Zacapu

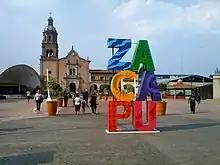
Zacapu

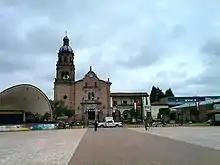
Santa Ana Church

Zacapu ("Place of Stones"), is a city and surrounding municipality in the Nahuatzen mountains of Michoacán, Mexico. It is located at . The municipality has an area of . Geographic features in Zacapu include the Cerro del Tecolote mountain range and Zacapu Lagoon.